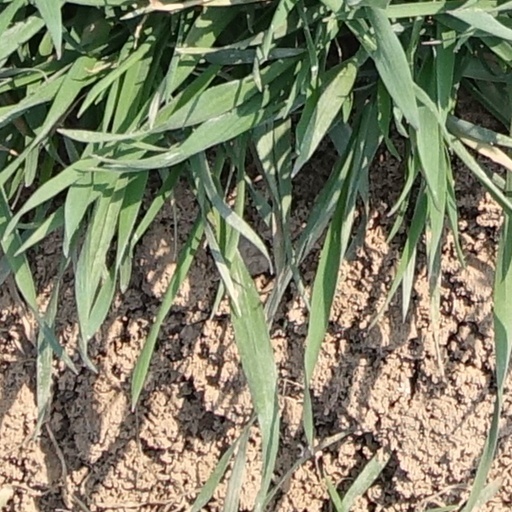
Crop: wheat